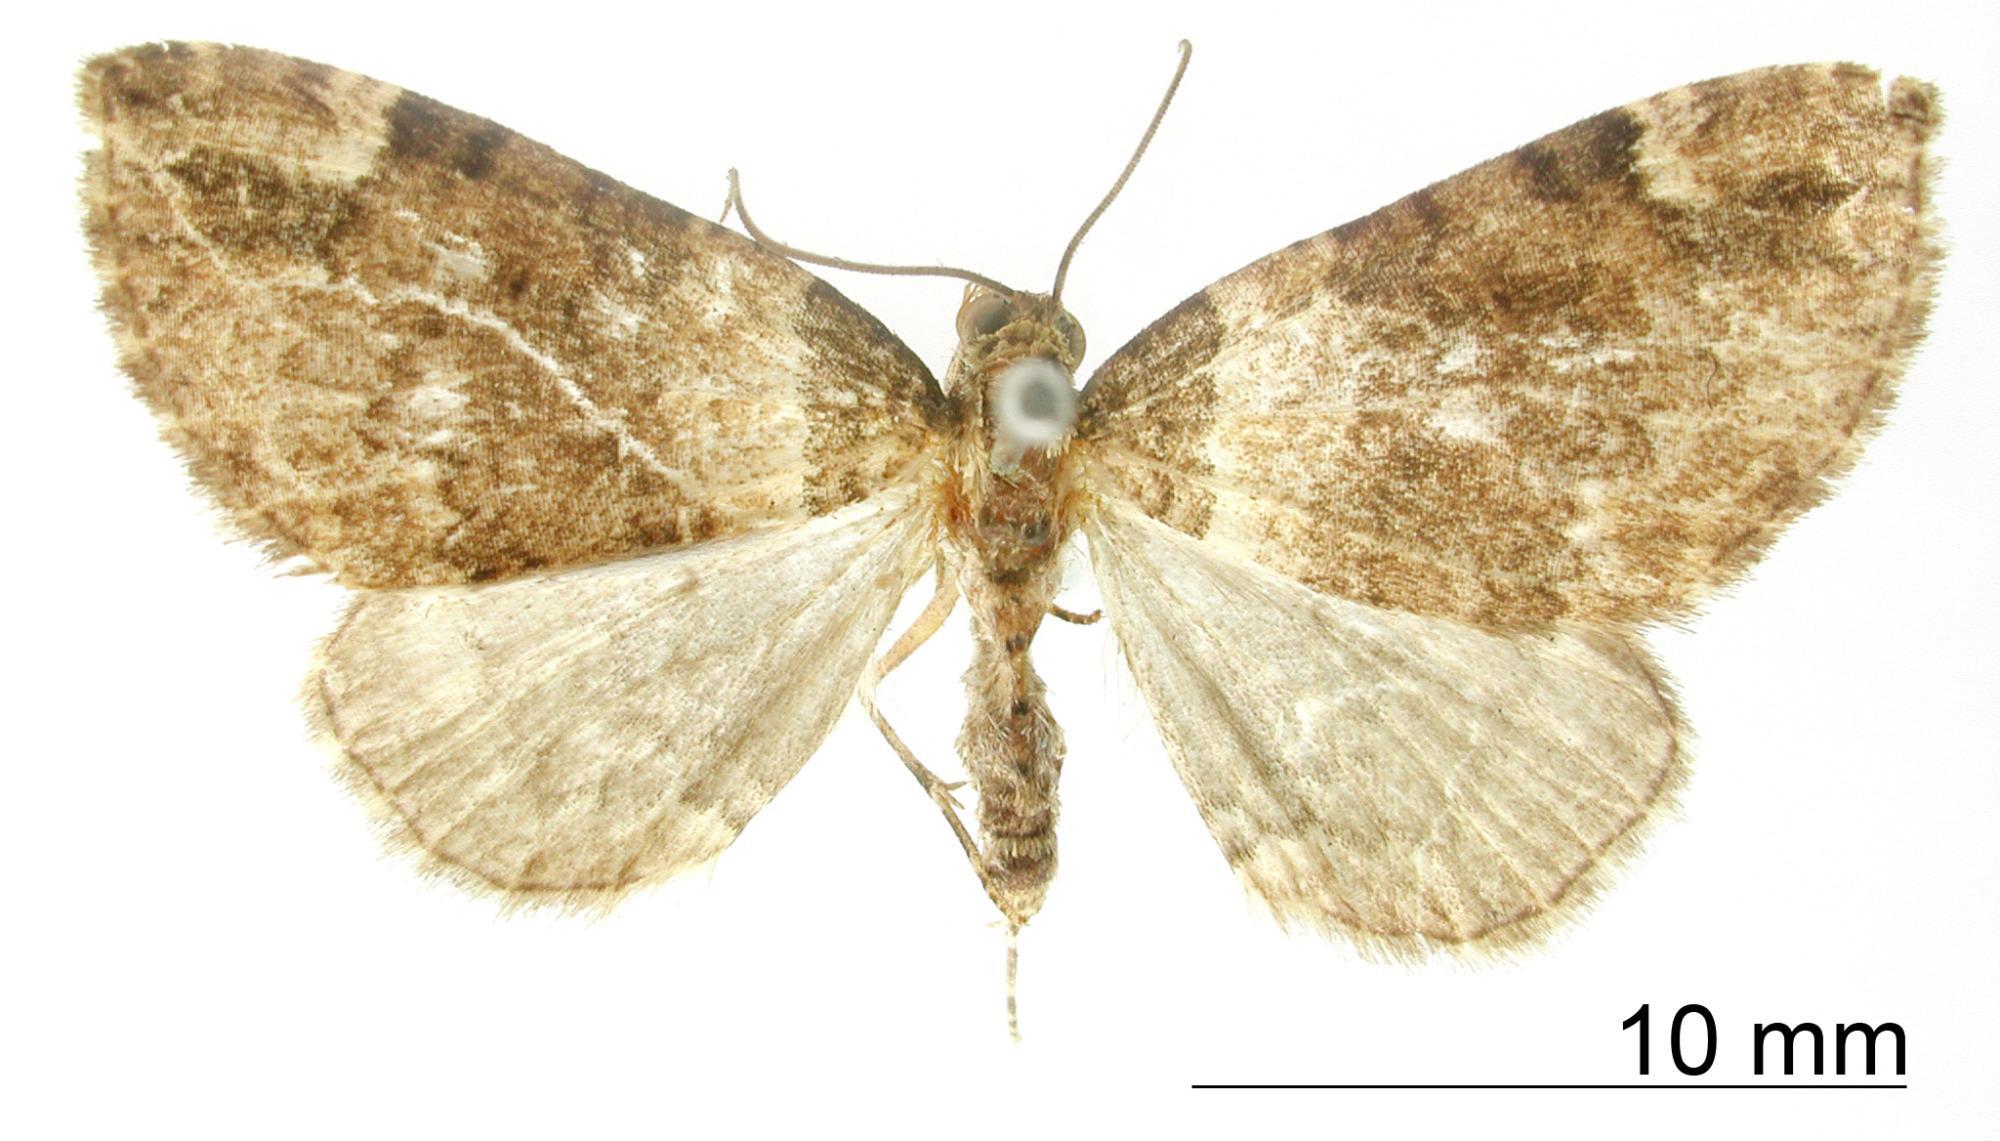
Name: Anapalta artemas
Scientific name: Anapalta artemas Schaus, 1912
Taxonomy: Animalia, Arthropoda, Insecta, Lepidoptera, Geometridae, Larentiinae
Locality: Mount Poas, Costa Rica